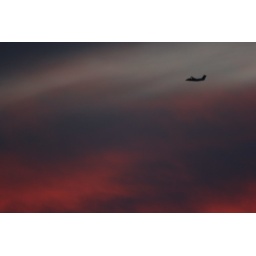
plane in pink clouds